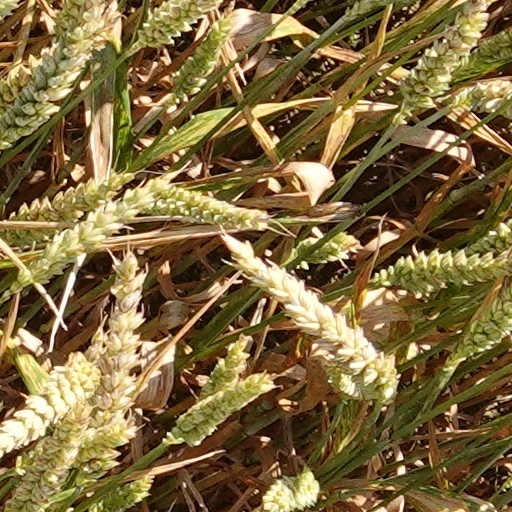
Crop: wheat